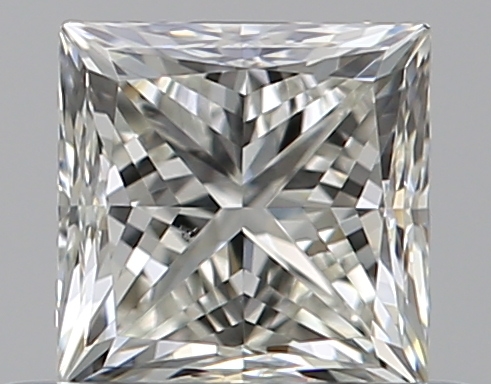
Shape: princess
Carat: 0.5
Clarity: SI1
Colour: J
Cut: VG
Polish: EX
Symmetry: VG
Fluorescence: F
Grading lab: GIA
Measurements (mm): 4.21 x 4.19 x 3.15